Wheelers Hill Secondary College

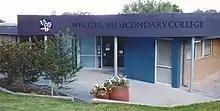

Wheelers Hill Secondary College is a coeducational state school in the Melbourne suburb of Wheelers Hill, Victoria, Australia. School number 8474.